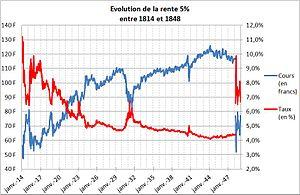
Évolution de la rente 5% de 1814 à 1848.
Du nom du directeur général des ponts et chaussés et des mines sous la Restauration, Louis Becquey, le plan Becquey vise à doter la France d’un système de voies navigables modernisé et articulé. Tirant parti des acquis de la Révolution et de l’Empire dans la construction d’un État moderne, ce plan s’inscrit dans une démarche globale de consolidation du pays unifié en une « économie-nation » capable, à terme, d’affronter la concurrence internationale selon les principes, en vogue à l’époque, du libéralisme. Dans ses nouvelles frontières et consécutivement à la perte des centres industriels d’Outre-quiévrain, la France, pour affronter la concurrence de l’Angleterre, doit moderniser son appareil productif en facilitant les moyens de transports pour mettre en relation l’ensemble des régions et abaisser les prix par le jeu de la concurrence interne tout en assurant aux industriels une protection douanière sélective et temporaire pour leur permettre de retrouver des coûts compétitifs avant de réintégrer l’« économie-monde ».